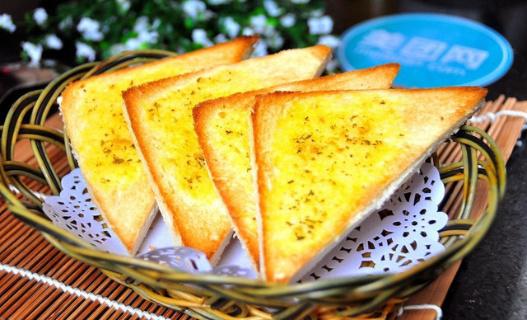
Label: garlic_bread